Ithaca Creek State School

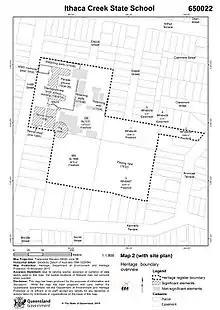
Site map, 2015

Ithaca Creek State School occupies a large site within the hilly terrain of Bardon, a residential suburb northwest of Brisbane CBD. Facing Lugg Street to the west, the sloping site is bounded to the north, south and east by residential properties. The school is accessed from Lugg Street, with additional entrances via Dacca and Grace Streets (north) and Primrose Terrace (east). The school comprises a complex of buildings and structures, the largest of which is a Depression-era brick school building (Block A; 1934–36), located in the northwestern corner of the site, addressing Lugg Street. Other important elements within the school grounds include various retaining walls (s and pre-1960), a parade ground to the east of Block A, two tennis courts and a tennis shed south of the Block A, a war memorial at the northern end of the Lugg Street entry garden, a WWII Honour Board in the entry foyer of Block A, and mature trees.